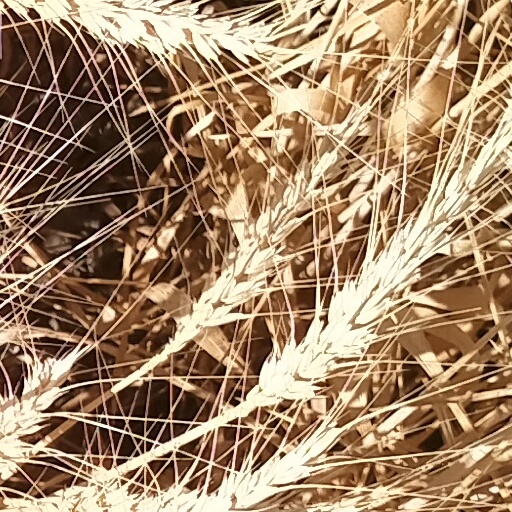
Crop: wheat